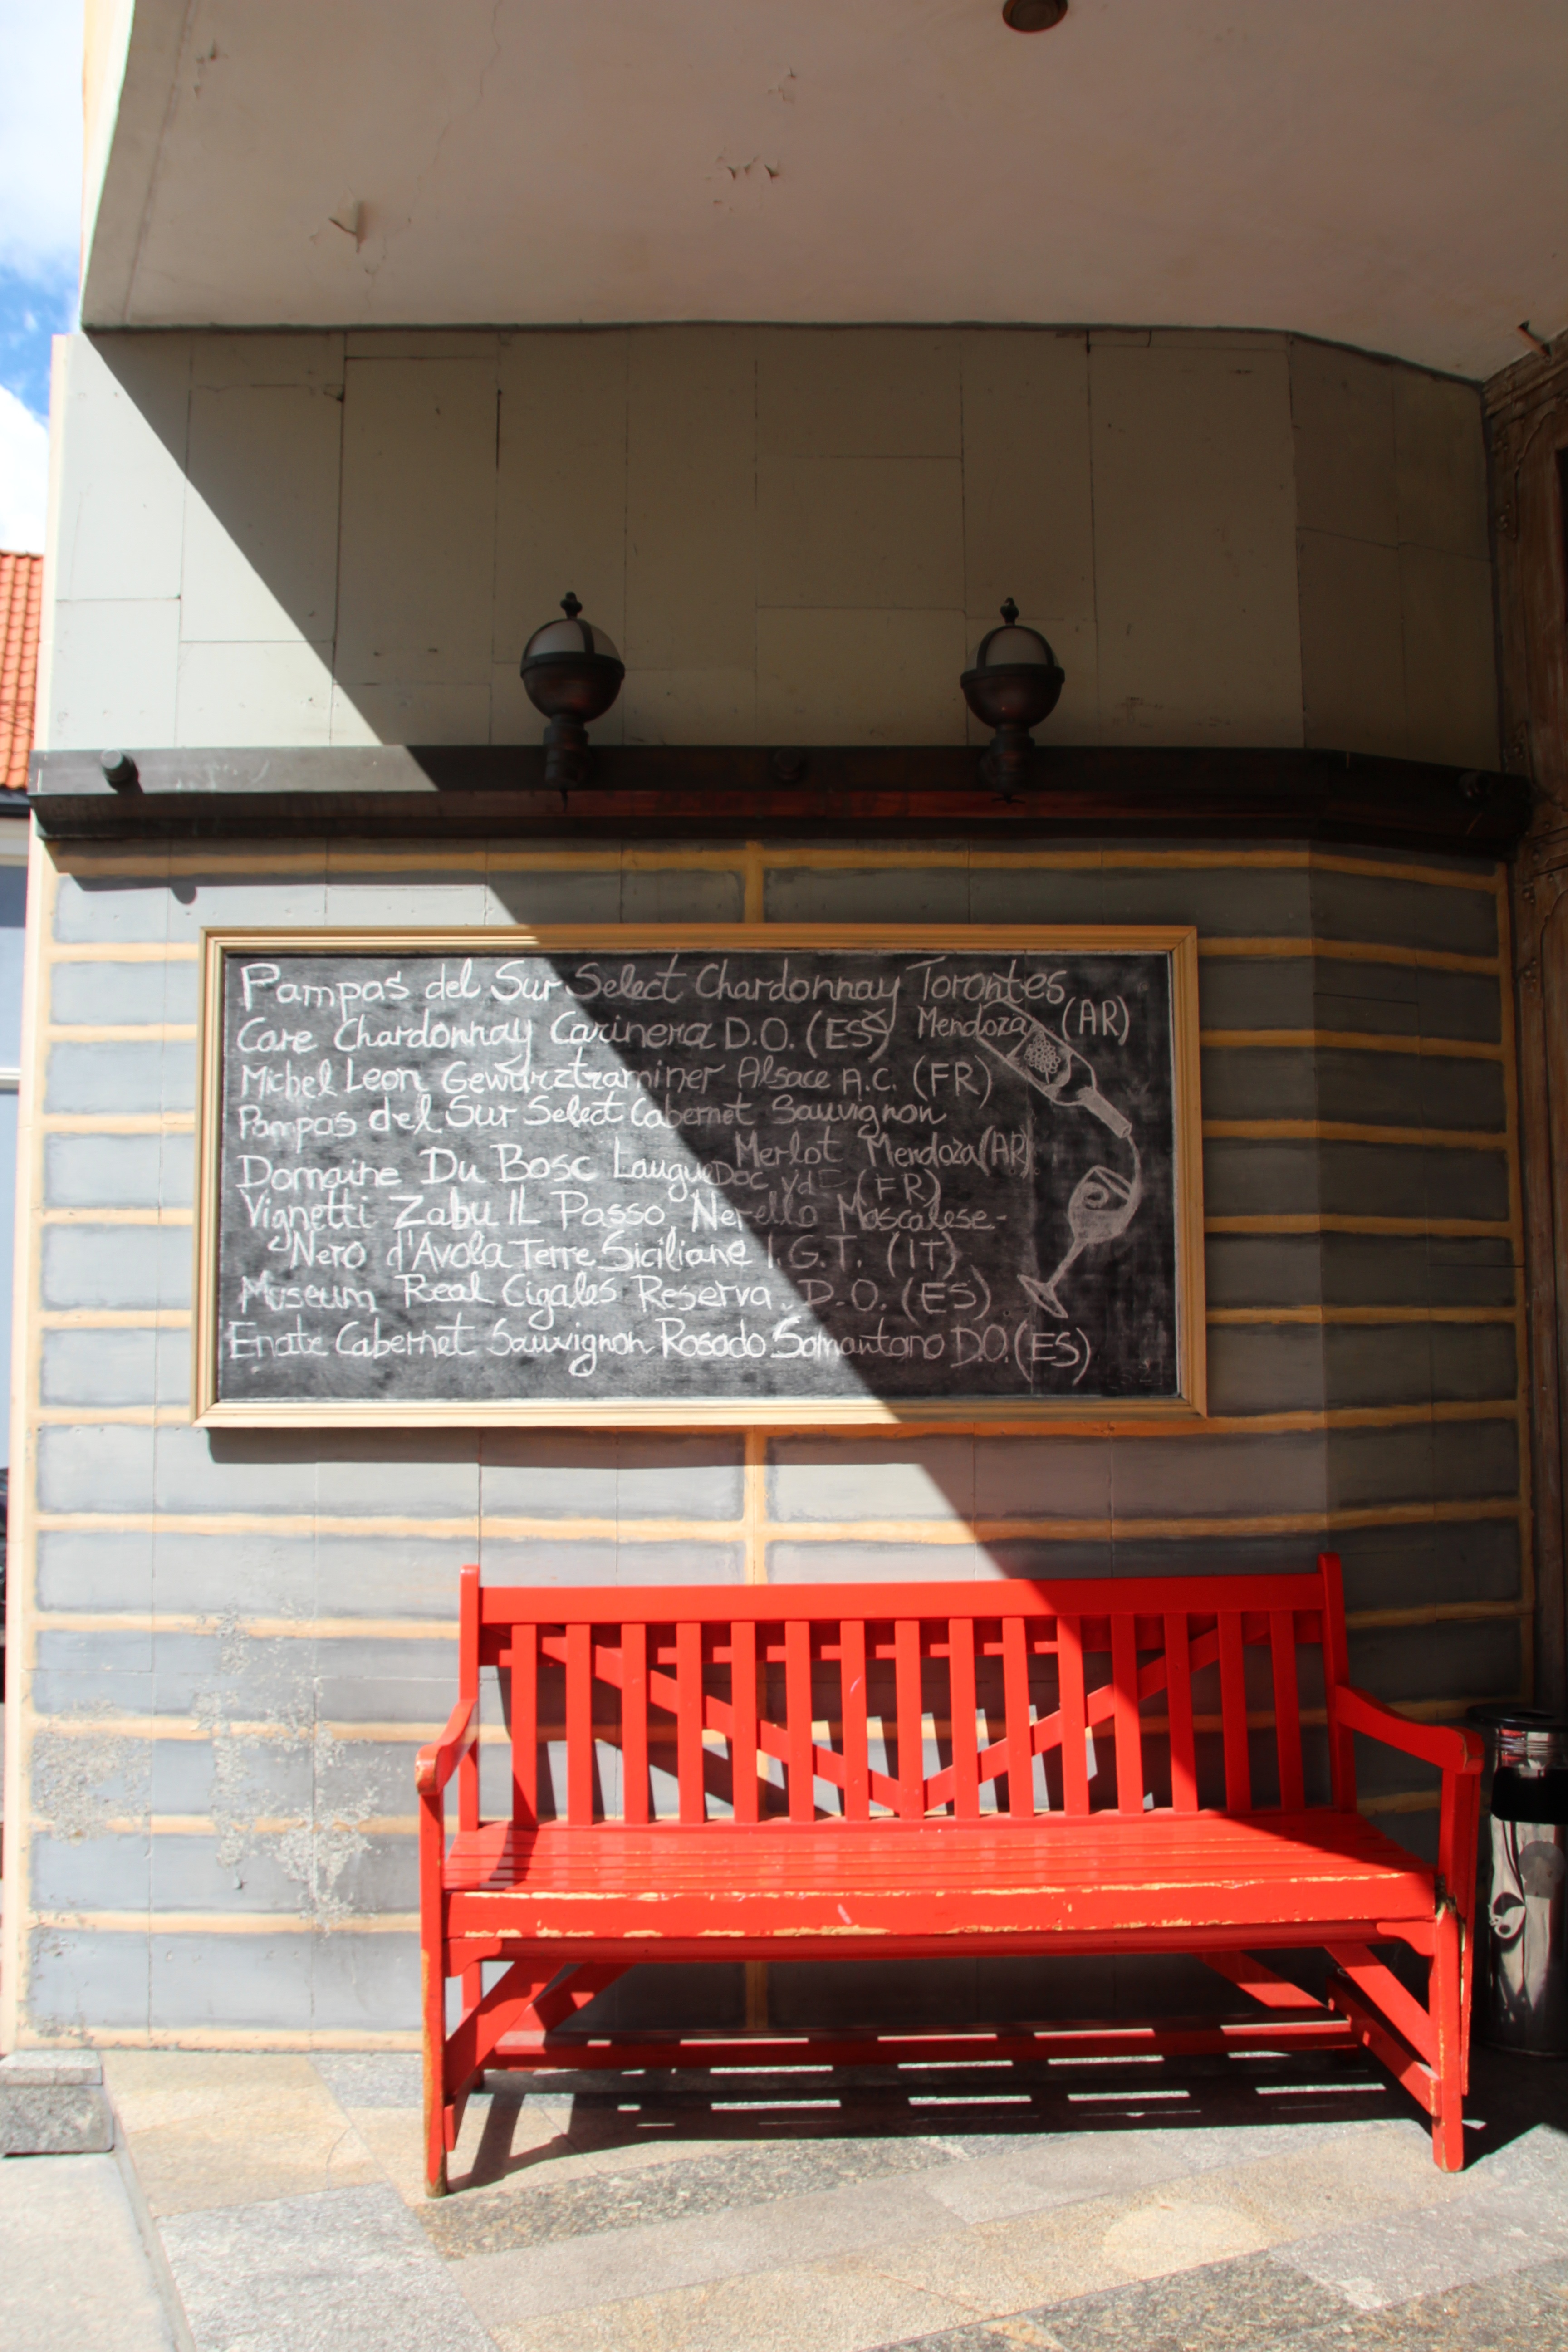
wood, house, home, wall, red, living room, furniture, room, interior design, wooden bench, bank, design, window covering